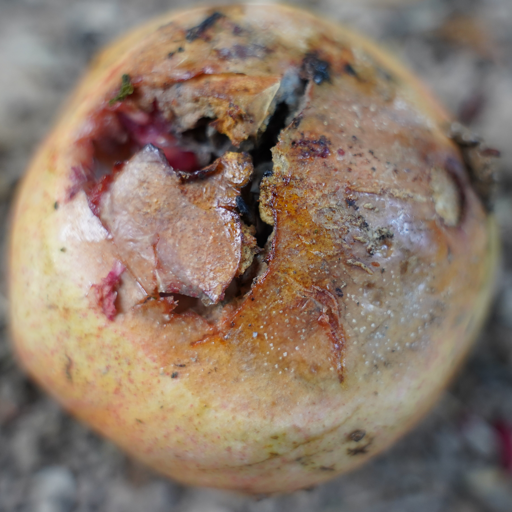
Label: Ectomyelois ceratoniae